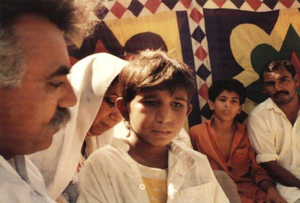
Iqbal Masih est un jeune Pakistanais vendu comme enfant esclave à l'âge de quatre ans. Il devint une figure mondialement connue de la lutte contre l’esclavage moderne à dix ans et fut assassiné en raison de son combat en 1995, à seulement 12 ans.